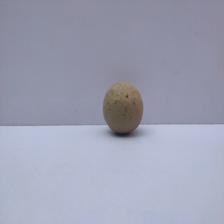
Size: Small